USS Mobile (CL-63)

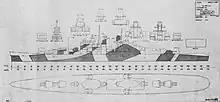
Depiction of the "Cleveland" class, showing the plan and profile

The "Cleveland"-class light cruisers traced their origin to design work done in the late 1930s; at the time, light cruiser displacement was limited to by the Second London Naval Treaty. Following the start of World War II in September 1939, Britain announced it would suspend the treaty for the duration of the conflict, a decision the US Navy quickly followed. Though still neutral, the United States recognized that war was likely and the urgent need for additional ships ruled out an entirely new design, so the "Cleveland"s were a close development of the earlier s, the chief difference being the substitution of a two-gun dual-purpose gun mount for one of the main battery gun turrets.